Wojtek Wolski

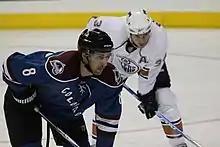
Wolski during his final season with the Avalanche

Wolski made his Avalanche debut in the 2006 Stanley Cup playoffs and marked a sensational debut with three points (one goal, two assists). In his first full professional season, he played in the NHL YoungStars Game on January 23, 2007, a part of the 2007 NHL All-Star Game festivities held in Dallas. He recorded two points (two assists) for the Western Conference.